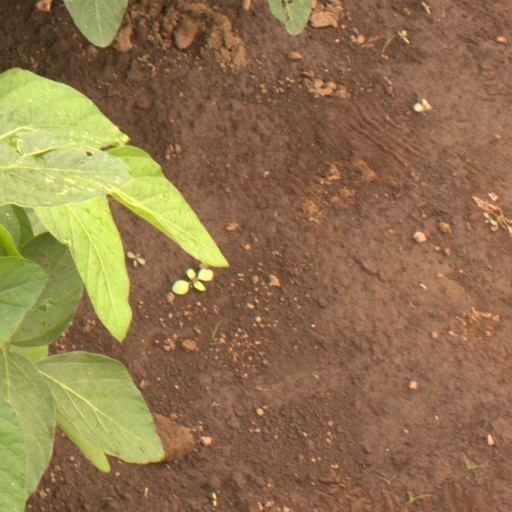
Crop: soybean